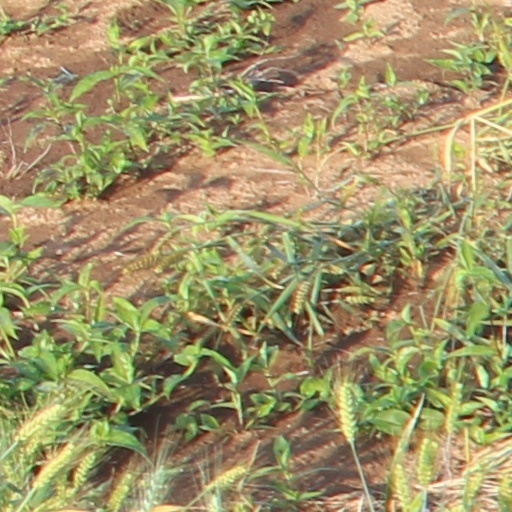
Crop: wheat